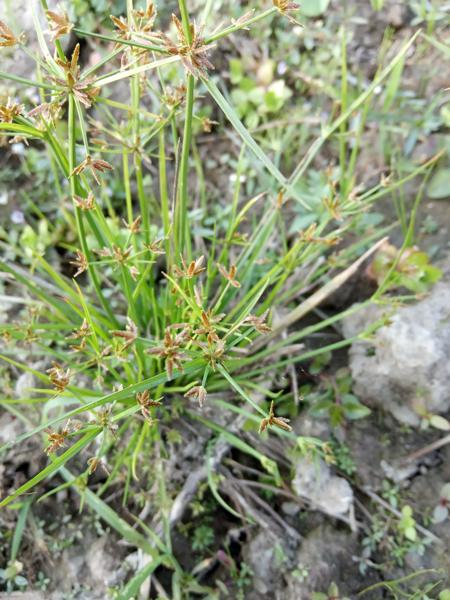
Weed species: Cyperus ochraceus